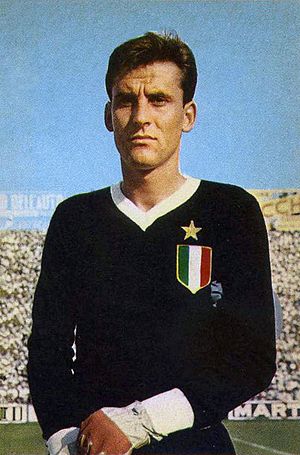
Roberto Anzolin
Roberto Anzolin var en italiensk fodboldspiller.